Nuru Bayramov

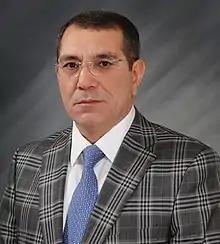

Nuru Bayramov (born 1963) is a surgeon, a professor and head of first department of surgical diseases in Azerbaijan Medical University.